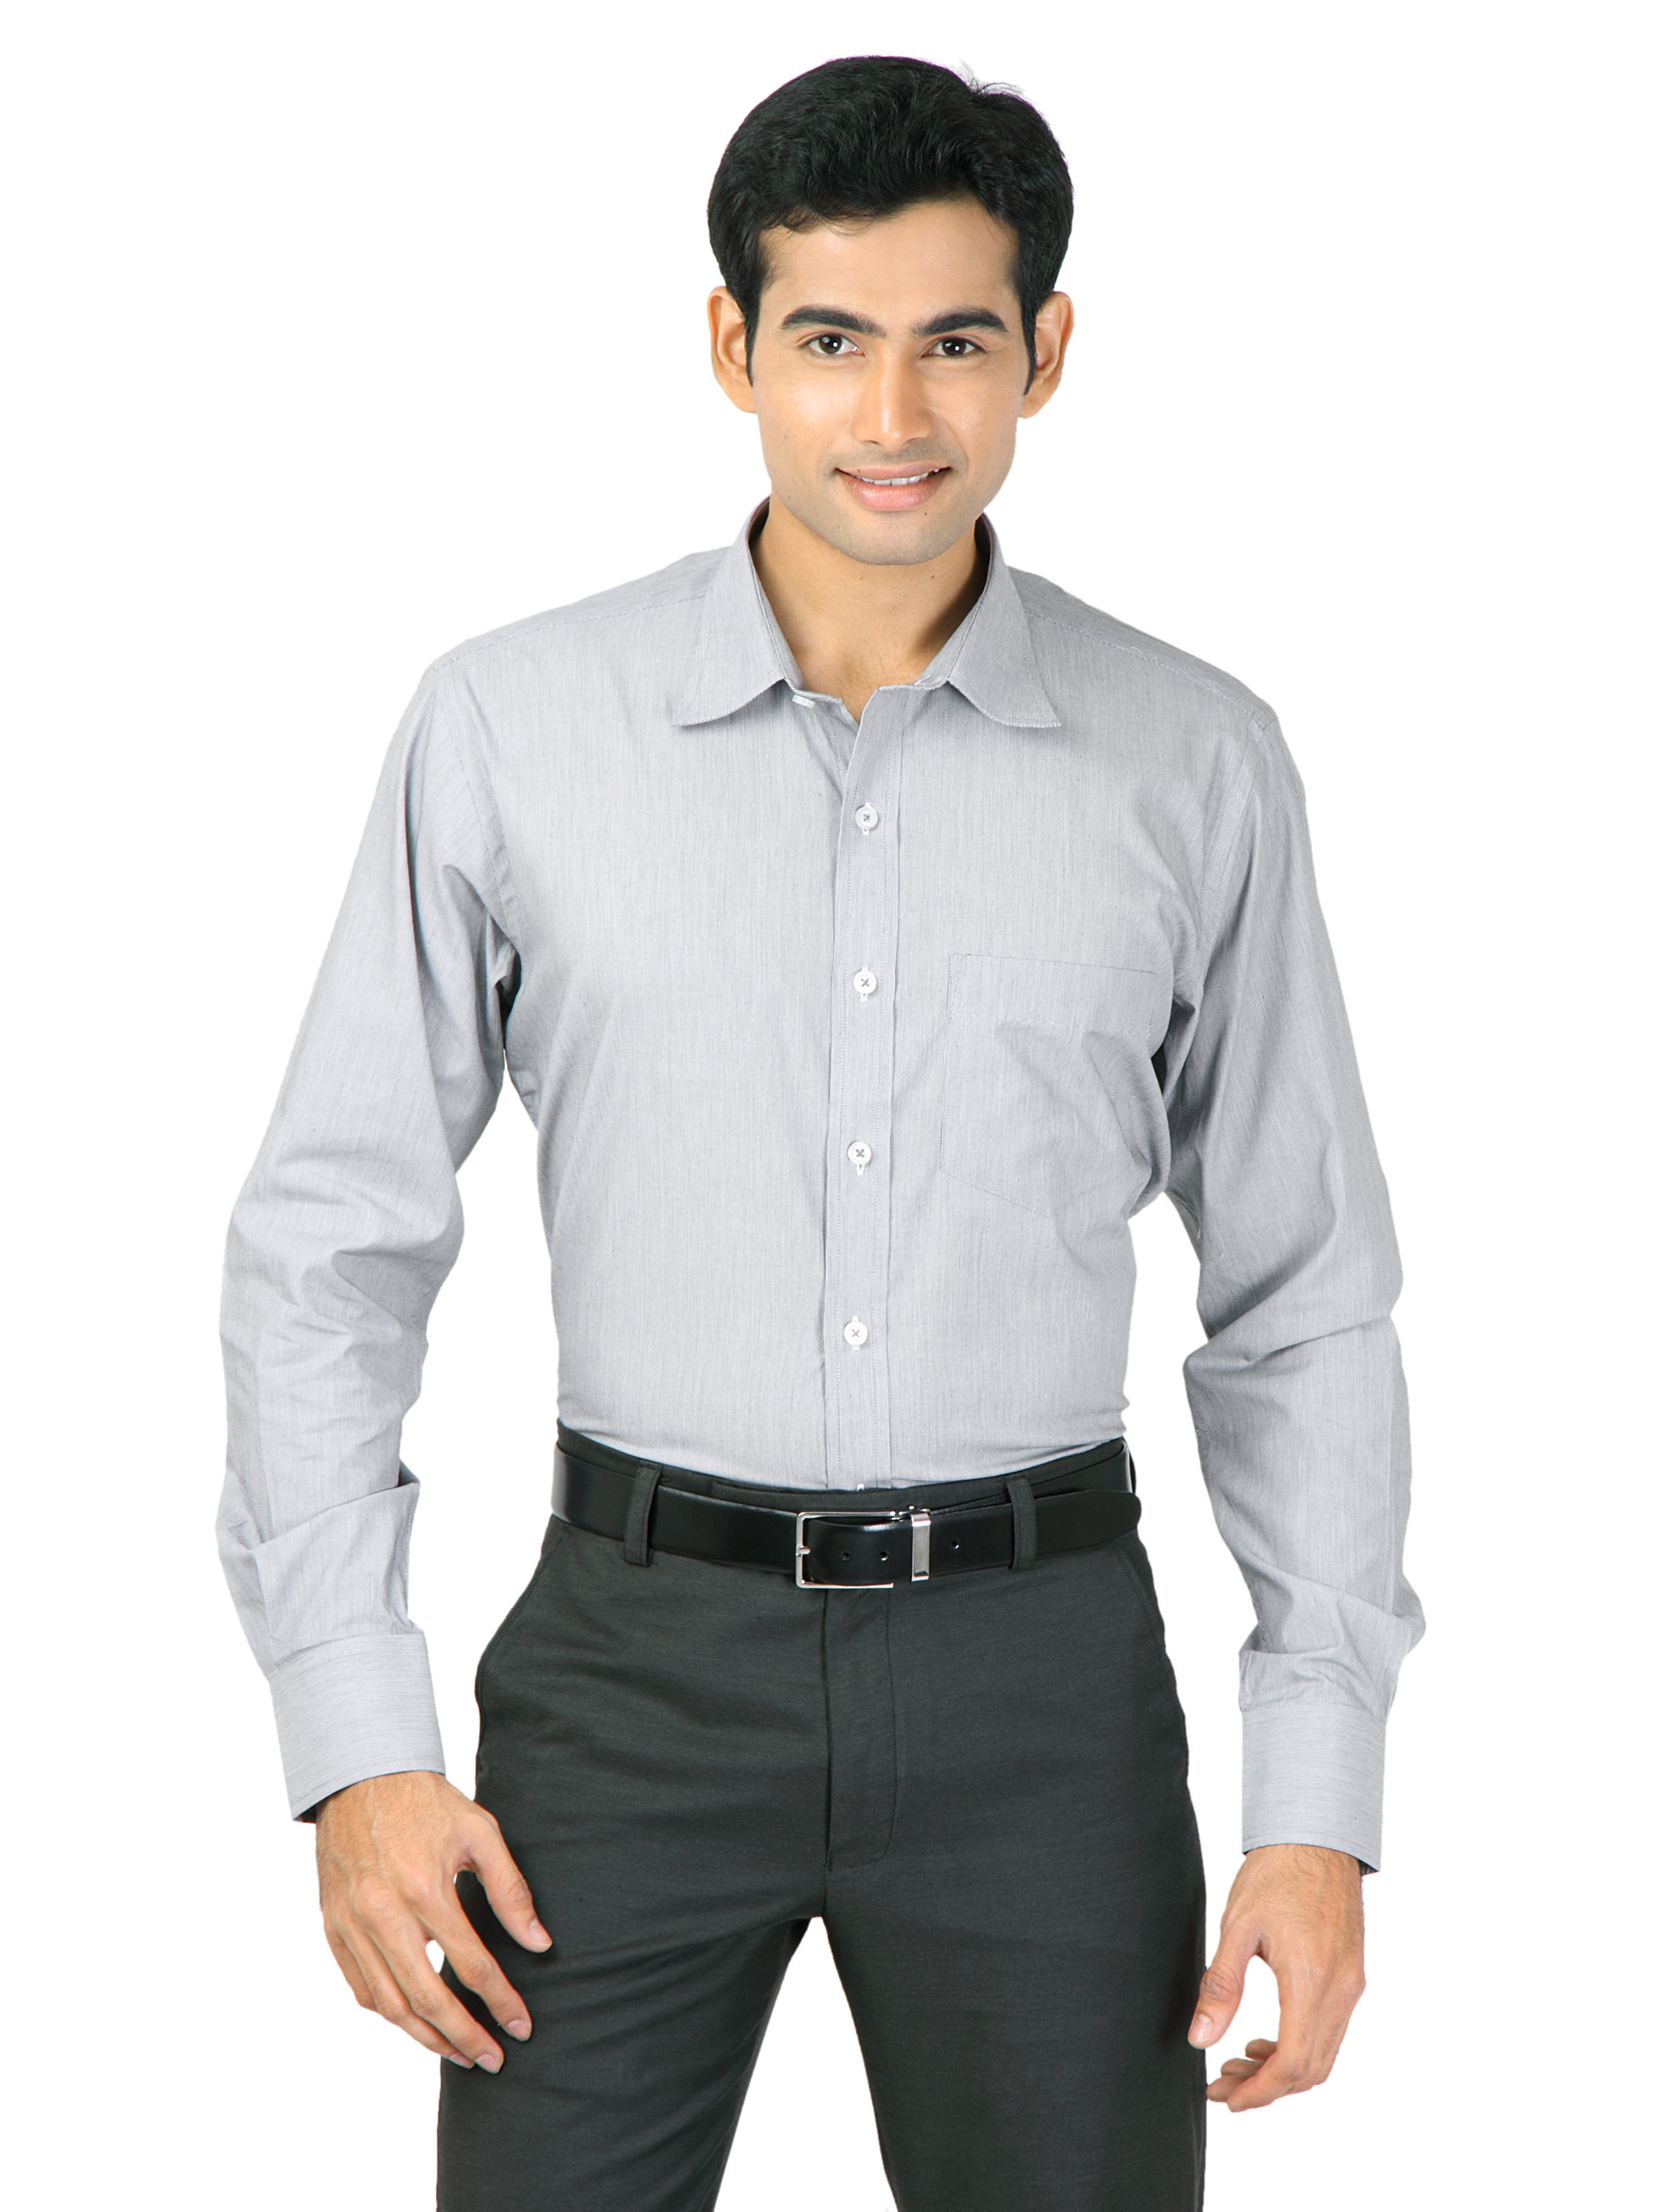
Genesis Men Stripes Grey Shirts
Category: Apparel / Topwear / Shirts
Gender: Men
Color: Grey
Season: Fall 2011
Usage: Formal